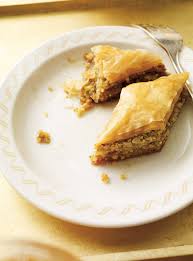
Yemek: baklava